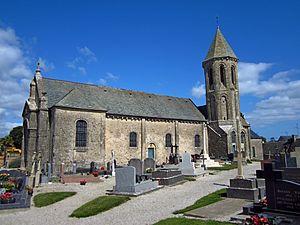
Église Notre-Dame-de-l'Assomption de fr:Tamerville (style roman) This building is indexed in the Base Mérimée, a database of architectural heritage maintained by the French Ministry of Culture,
Tamerville est une commune française, située dans le département de la Manche en région Normandie, peuplée de 659 habitants.